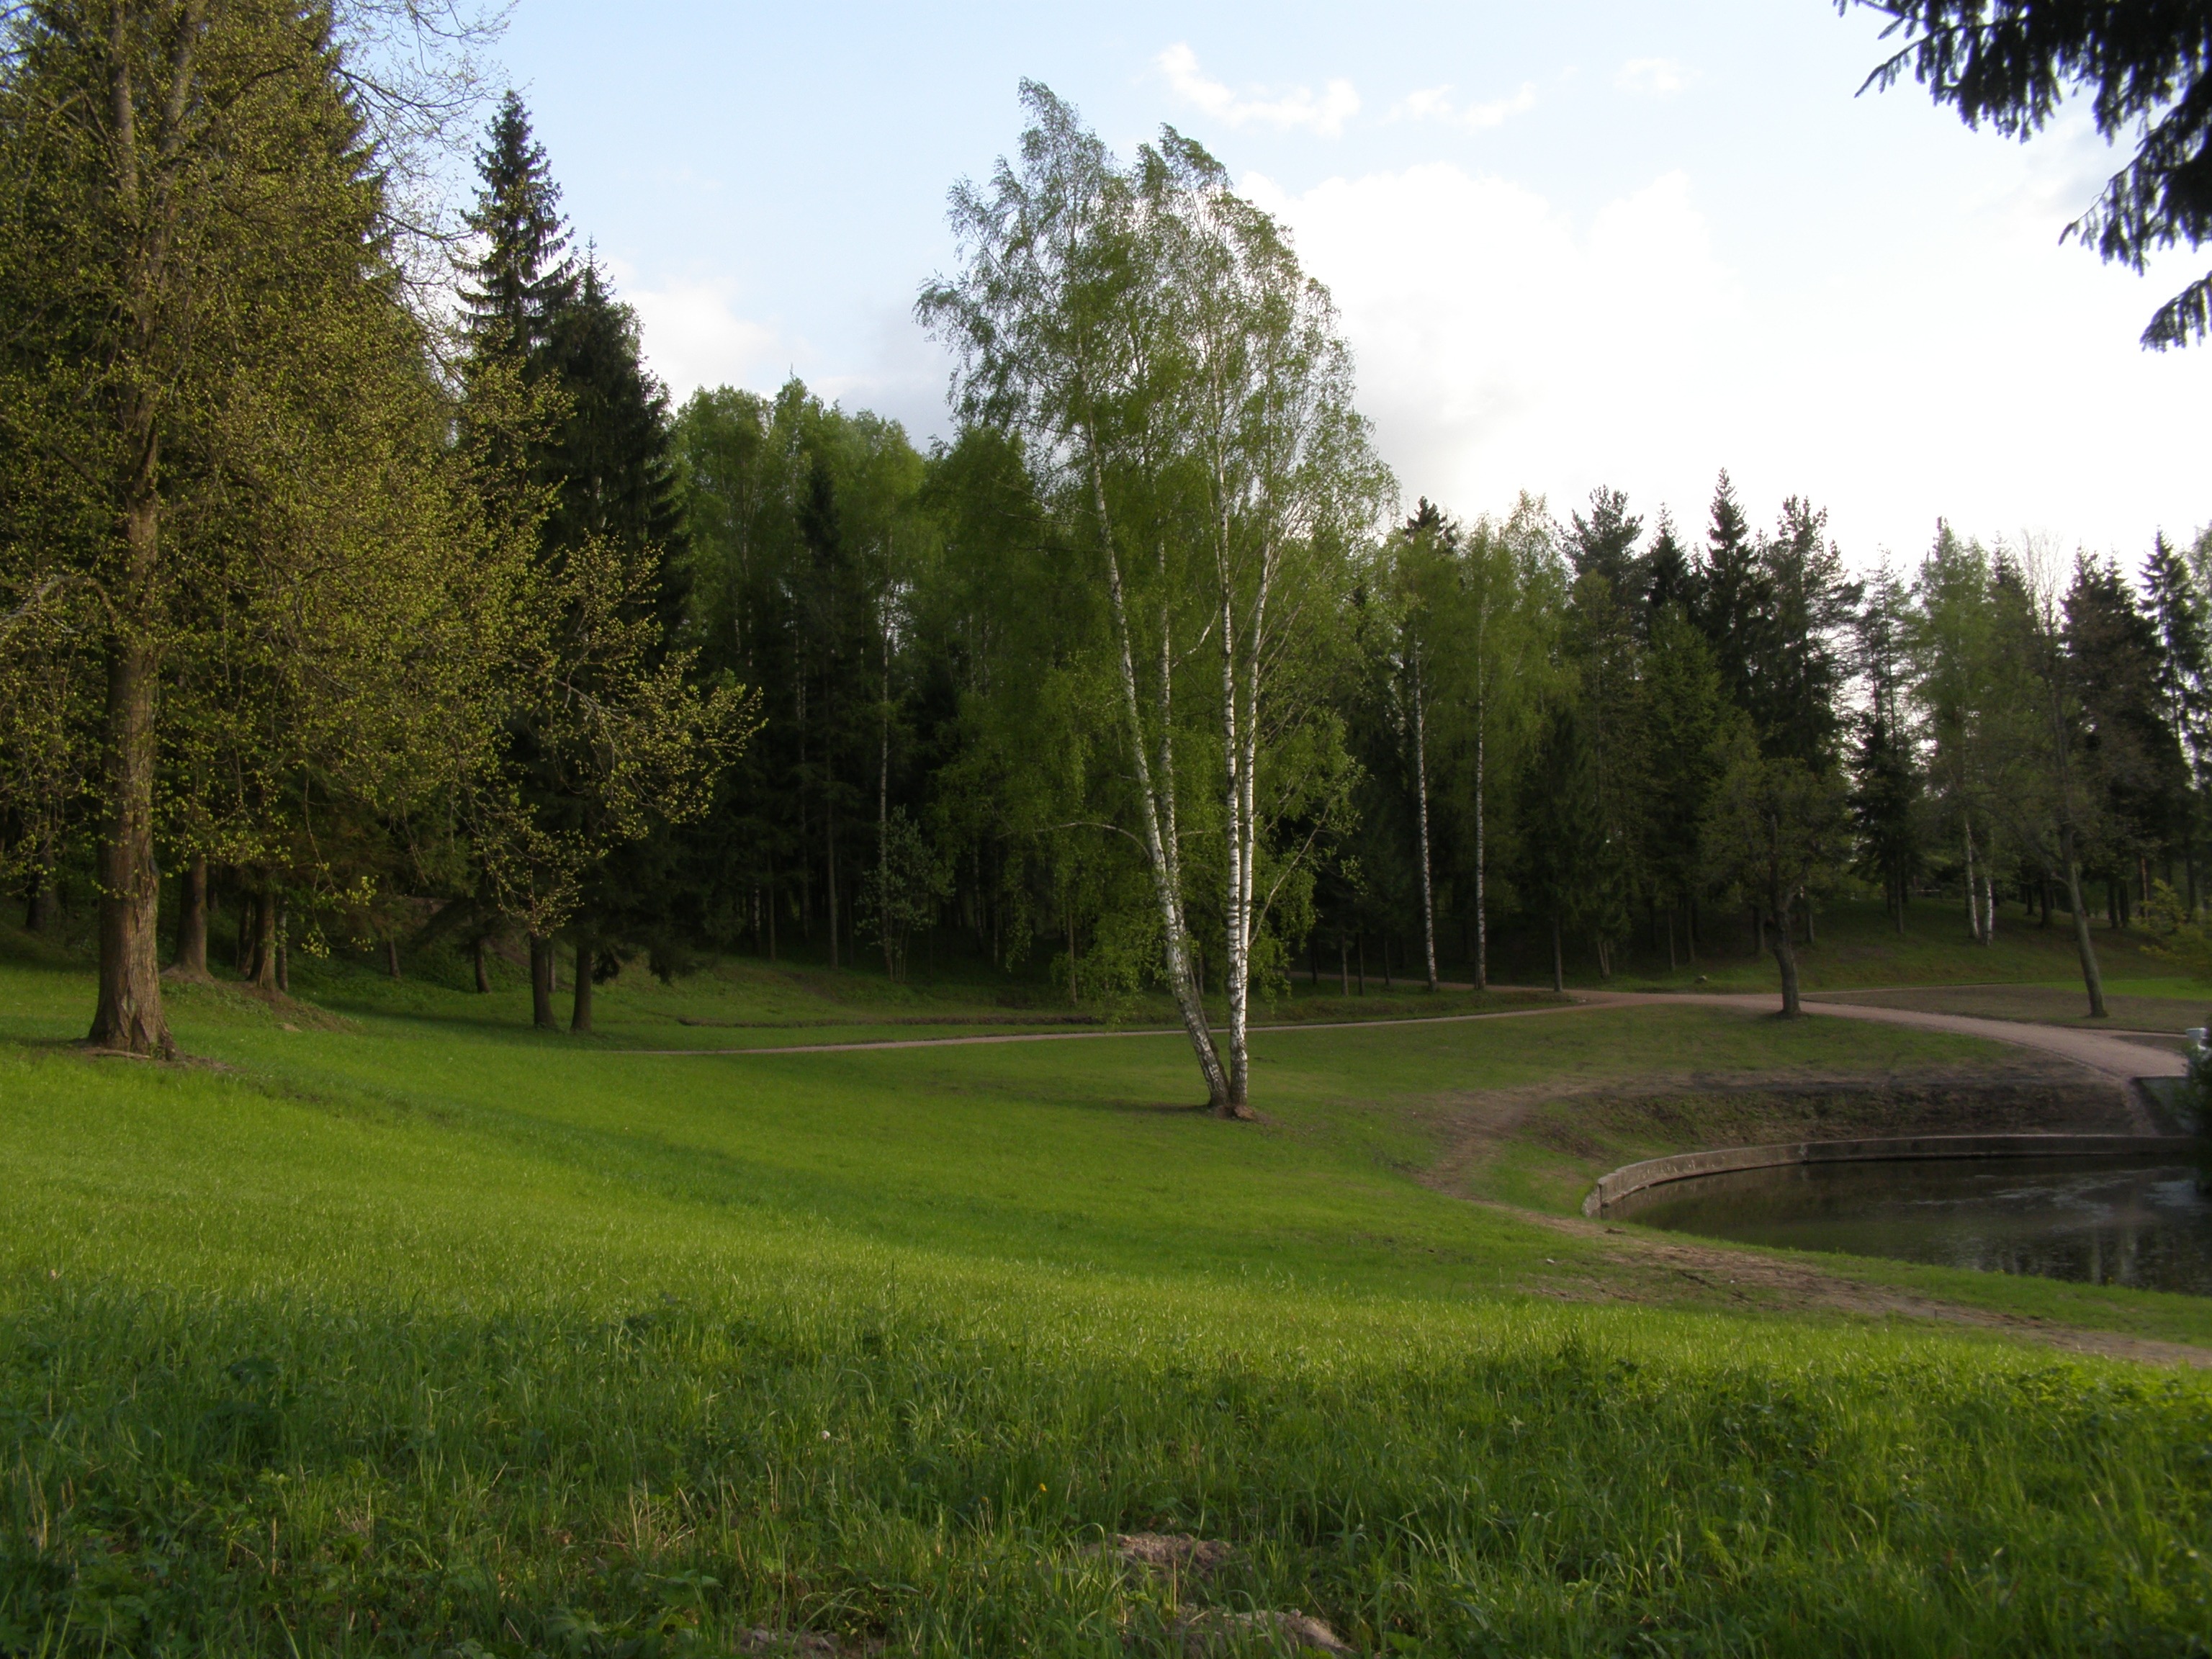
tree, grass, structure, sky, lawn, meadow, river, recreation, environment, foliage, spring, green, natural, park, golf course, golf club, trees, woods, forests, estate, woodland, outdoor recreation, woody plant, sport venue